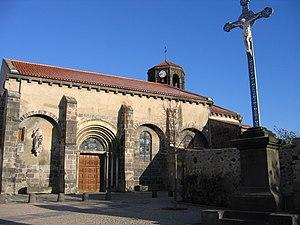
Cet article recense une partie des monuments historiques du Puy-de-Dôme, en France.
Marsat est une commune française, située dans le département du Puy-de-Dôme en région d'Auvergne-Rhône-Alpes. Elle fait partie de l'aire urbaine de Clermont-Ferrand.